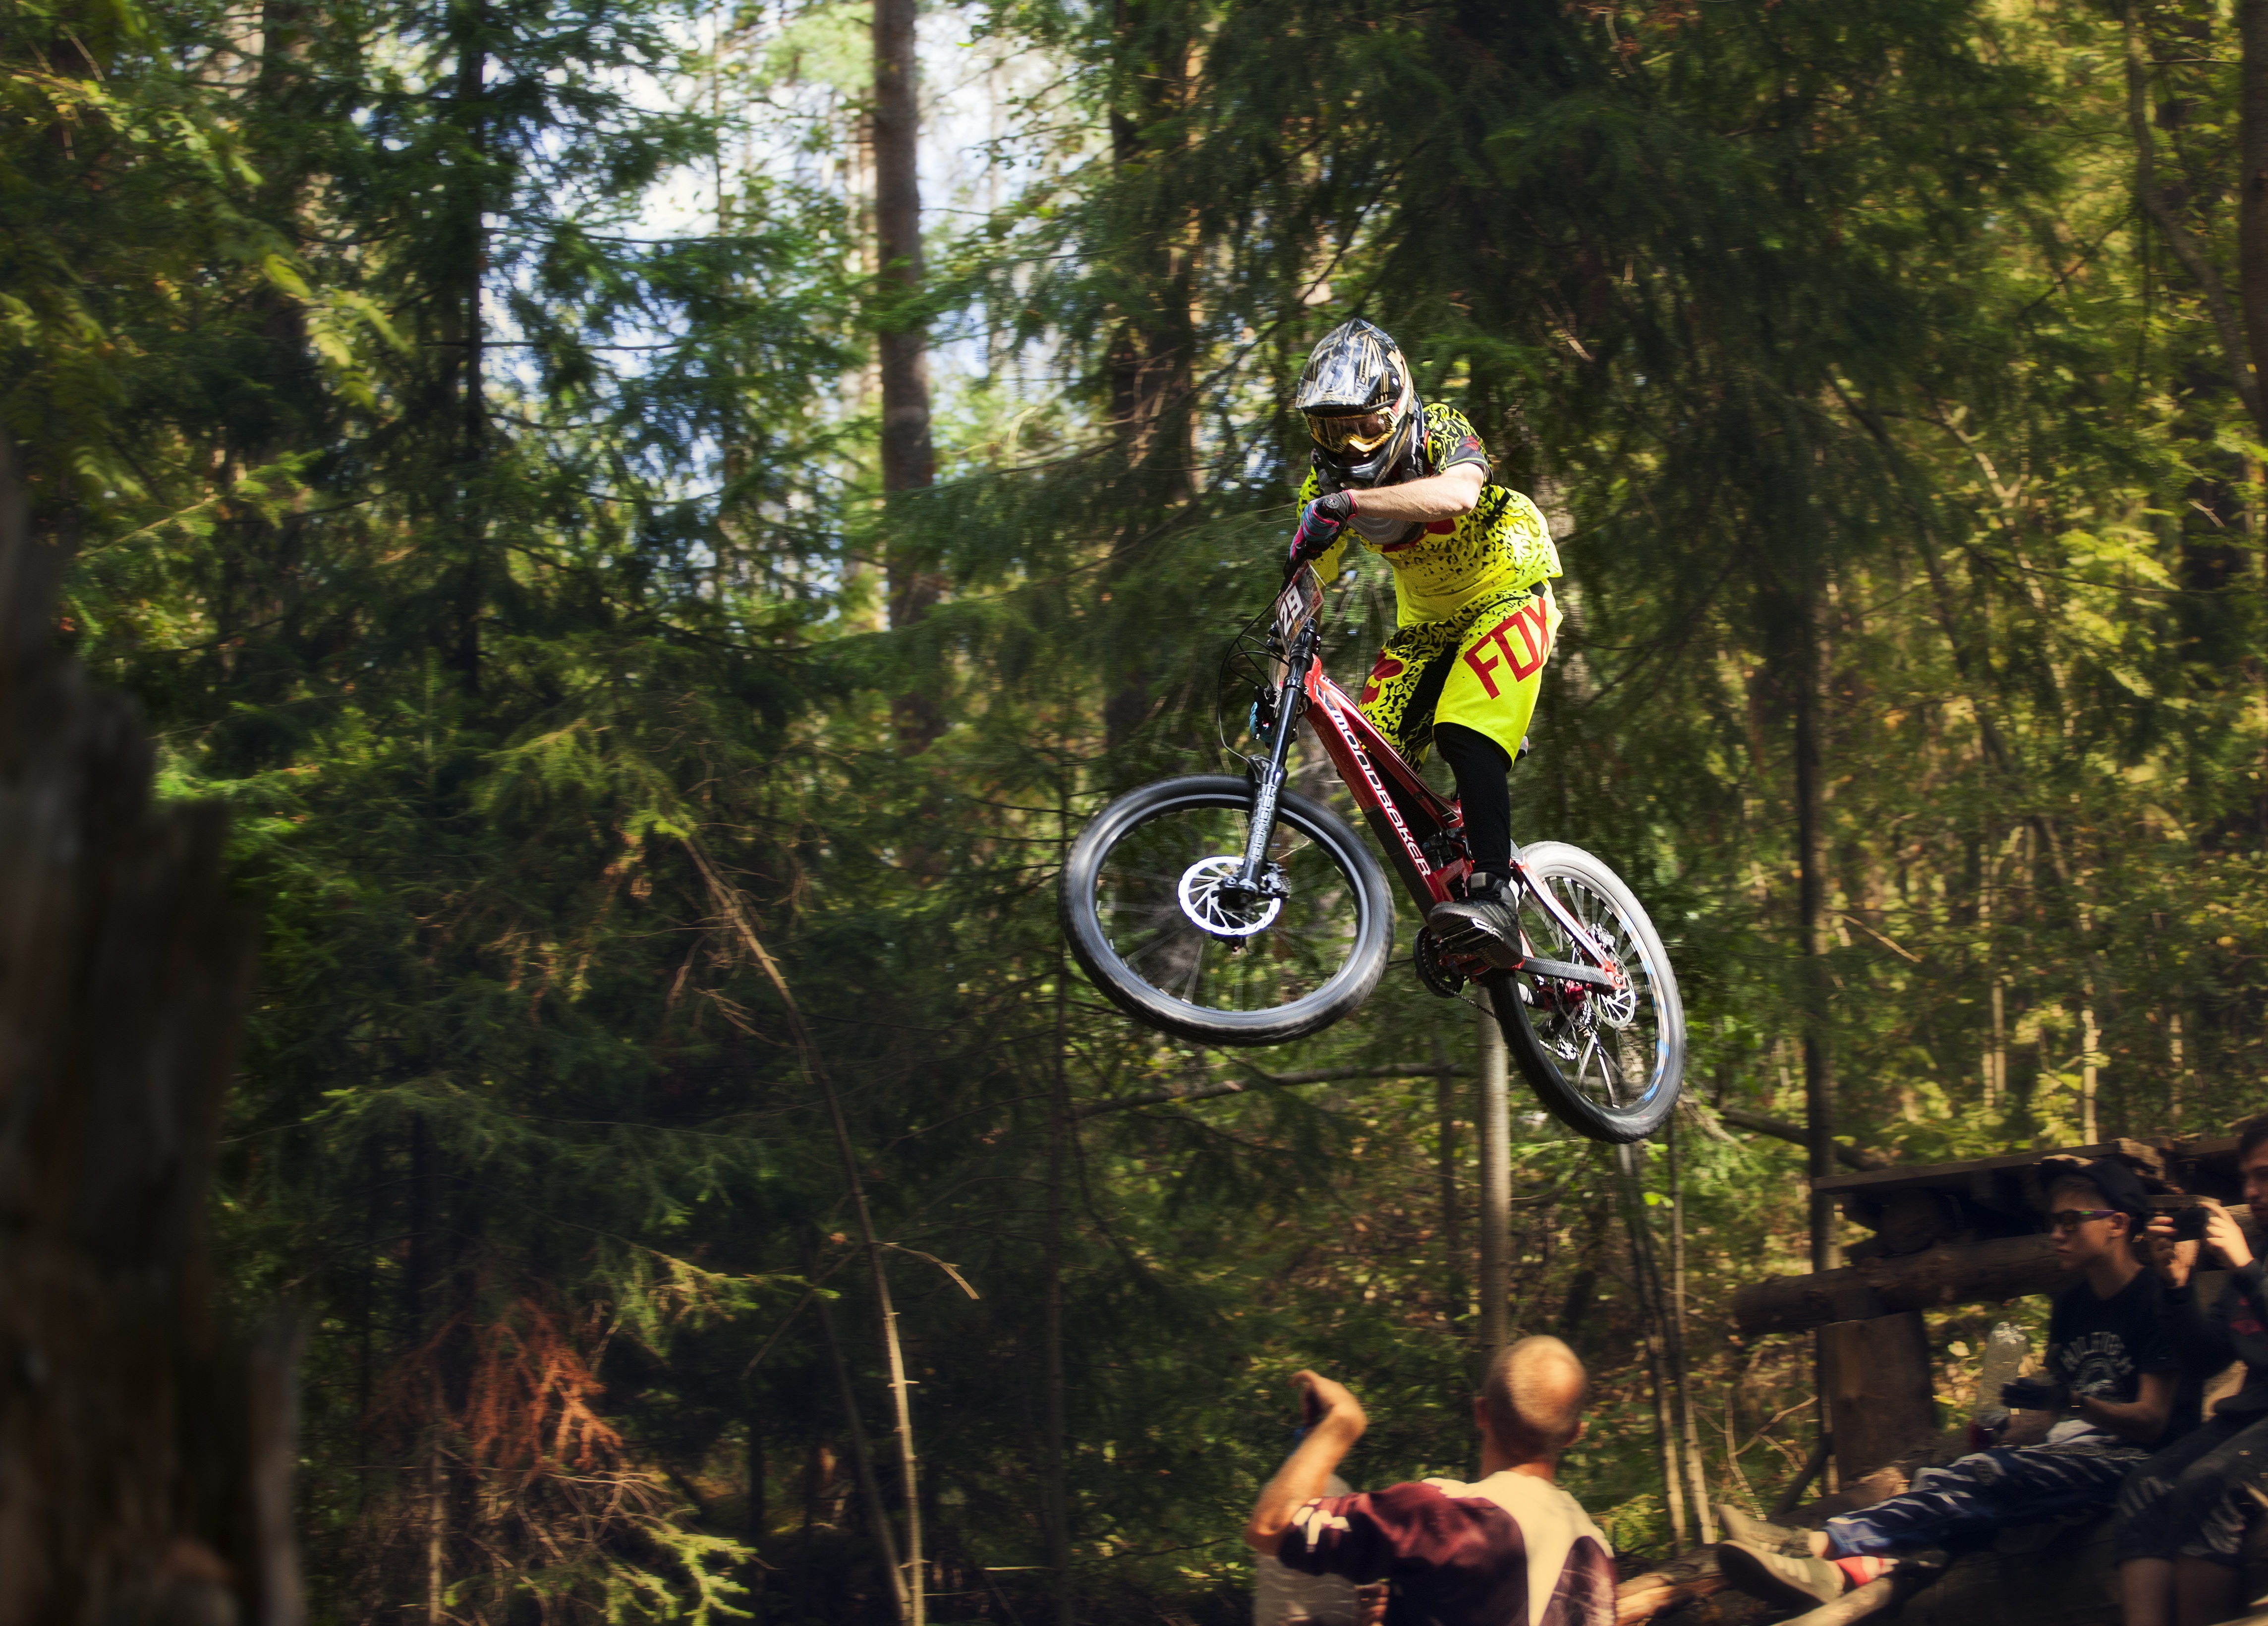
forest, bicycle, bike, jump, vehicle, extreme, extreme sport, sports equipment, mountain bike, race, competition, sports, downhill, racing, trick, freeride, mountain biking, check in, cycle sport, downhill mountain biking, bicycle motocross, mountain bike racing, cross country cycling